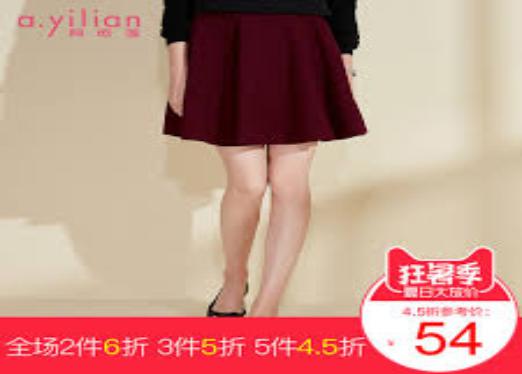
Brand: Ayilian
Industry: Clothes